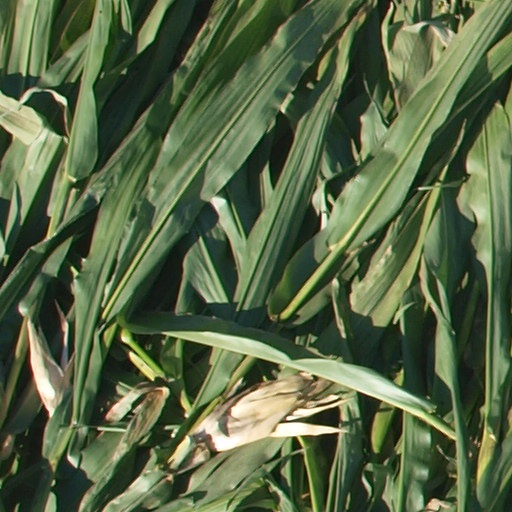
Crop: maize; corn